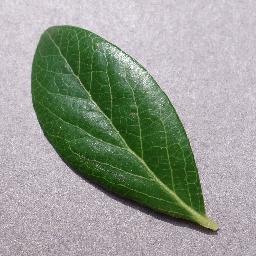
Label: Blueberry___healthy